James Dutton (astronaut)

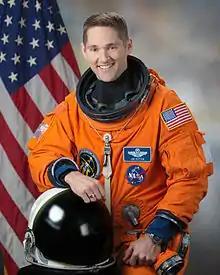
Dutton in 2009

James Patrick "Mash" Dutton Jr. (born November 20, 1968) is an engineer, former NASA astronaut pilot of the Class of 2004 (NASA Group 19), and a former test pilot in the US Air Force with the rank of colonel.